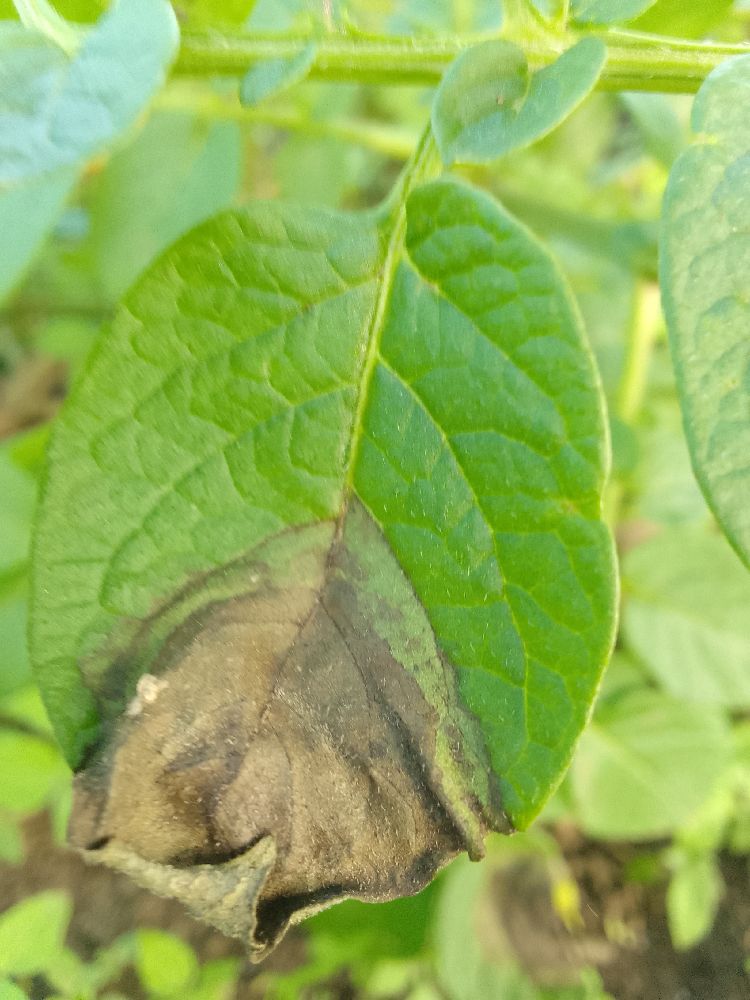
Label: Late blight